Pope Clement VII

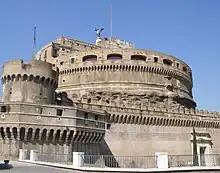
Castel Sant'Angelo

Francis I of France's conquest of Milan in 1524, during his Italian campaign of 1524–1525, prompted the Pope to quit the Imperial–Spanish side and to ally himself with other Italian princes, including the Republic of Venice, and France through a treaty of January 1525. This treaty granted the definitive acquisition of Parma and Piacenza for the Papal States, the rule of Medici over Florence and the free passage of the French troops to Naples. This policy in itself was sound and patriotic, but Clement VII's zeal soon cooled; by his want of foresight and unseasonable economy, he laid himself open to an attack from the turbulent Roman barons, which obliged him to invoke the mediation of the emperor, Charles V. One month later, Francis I was crushed and imprisoned in the Battle of Pavia, and Clement VII went deeper in his former engagements with Charles V, signing an alliance with the viceroy of Naples.